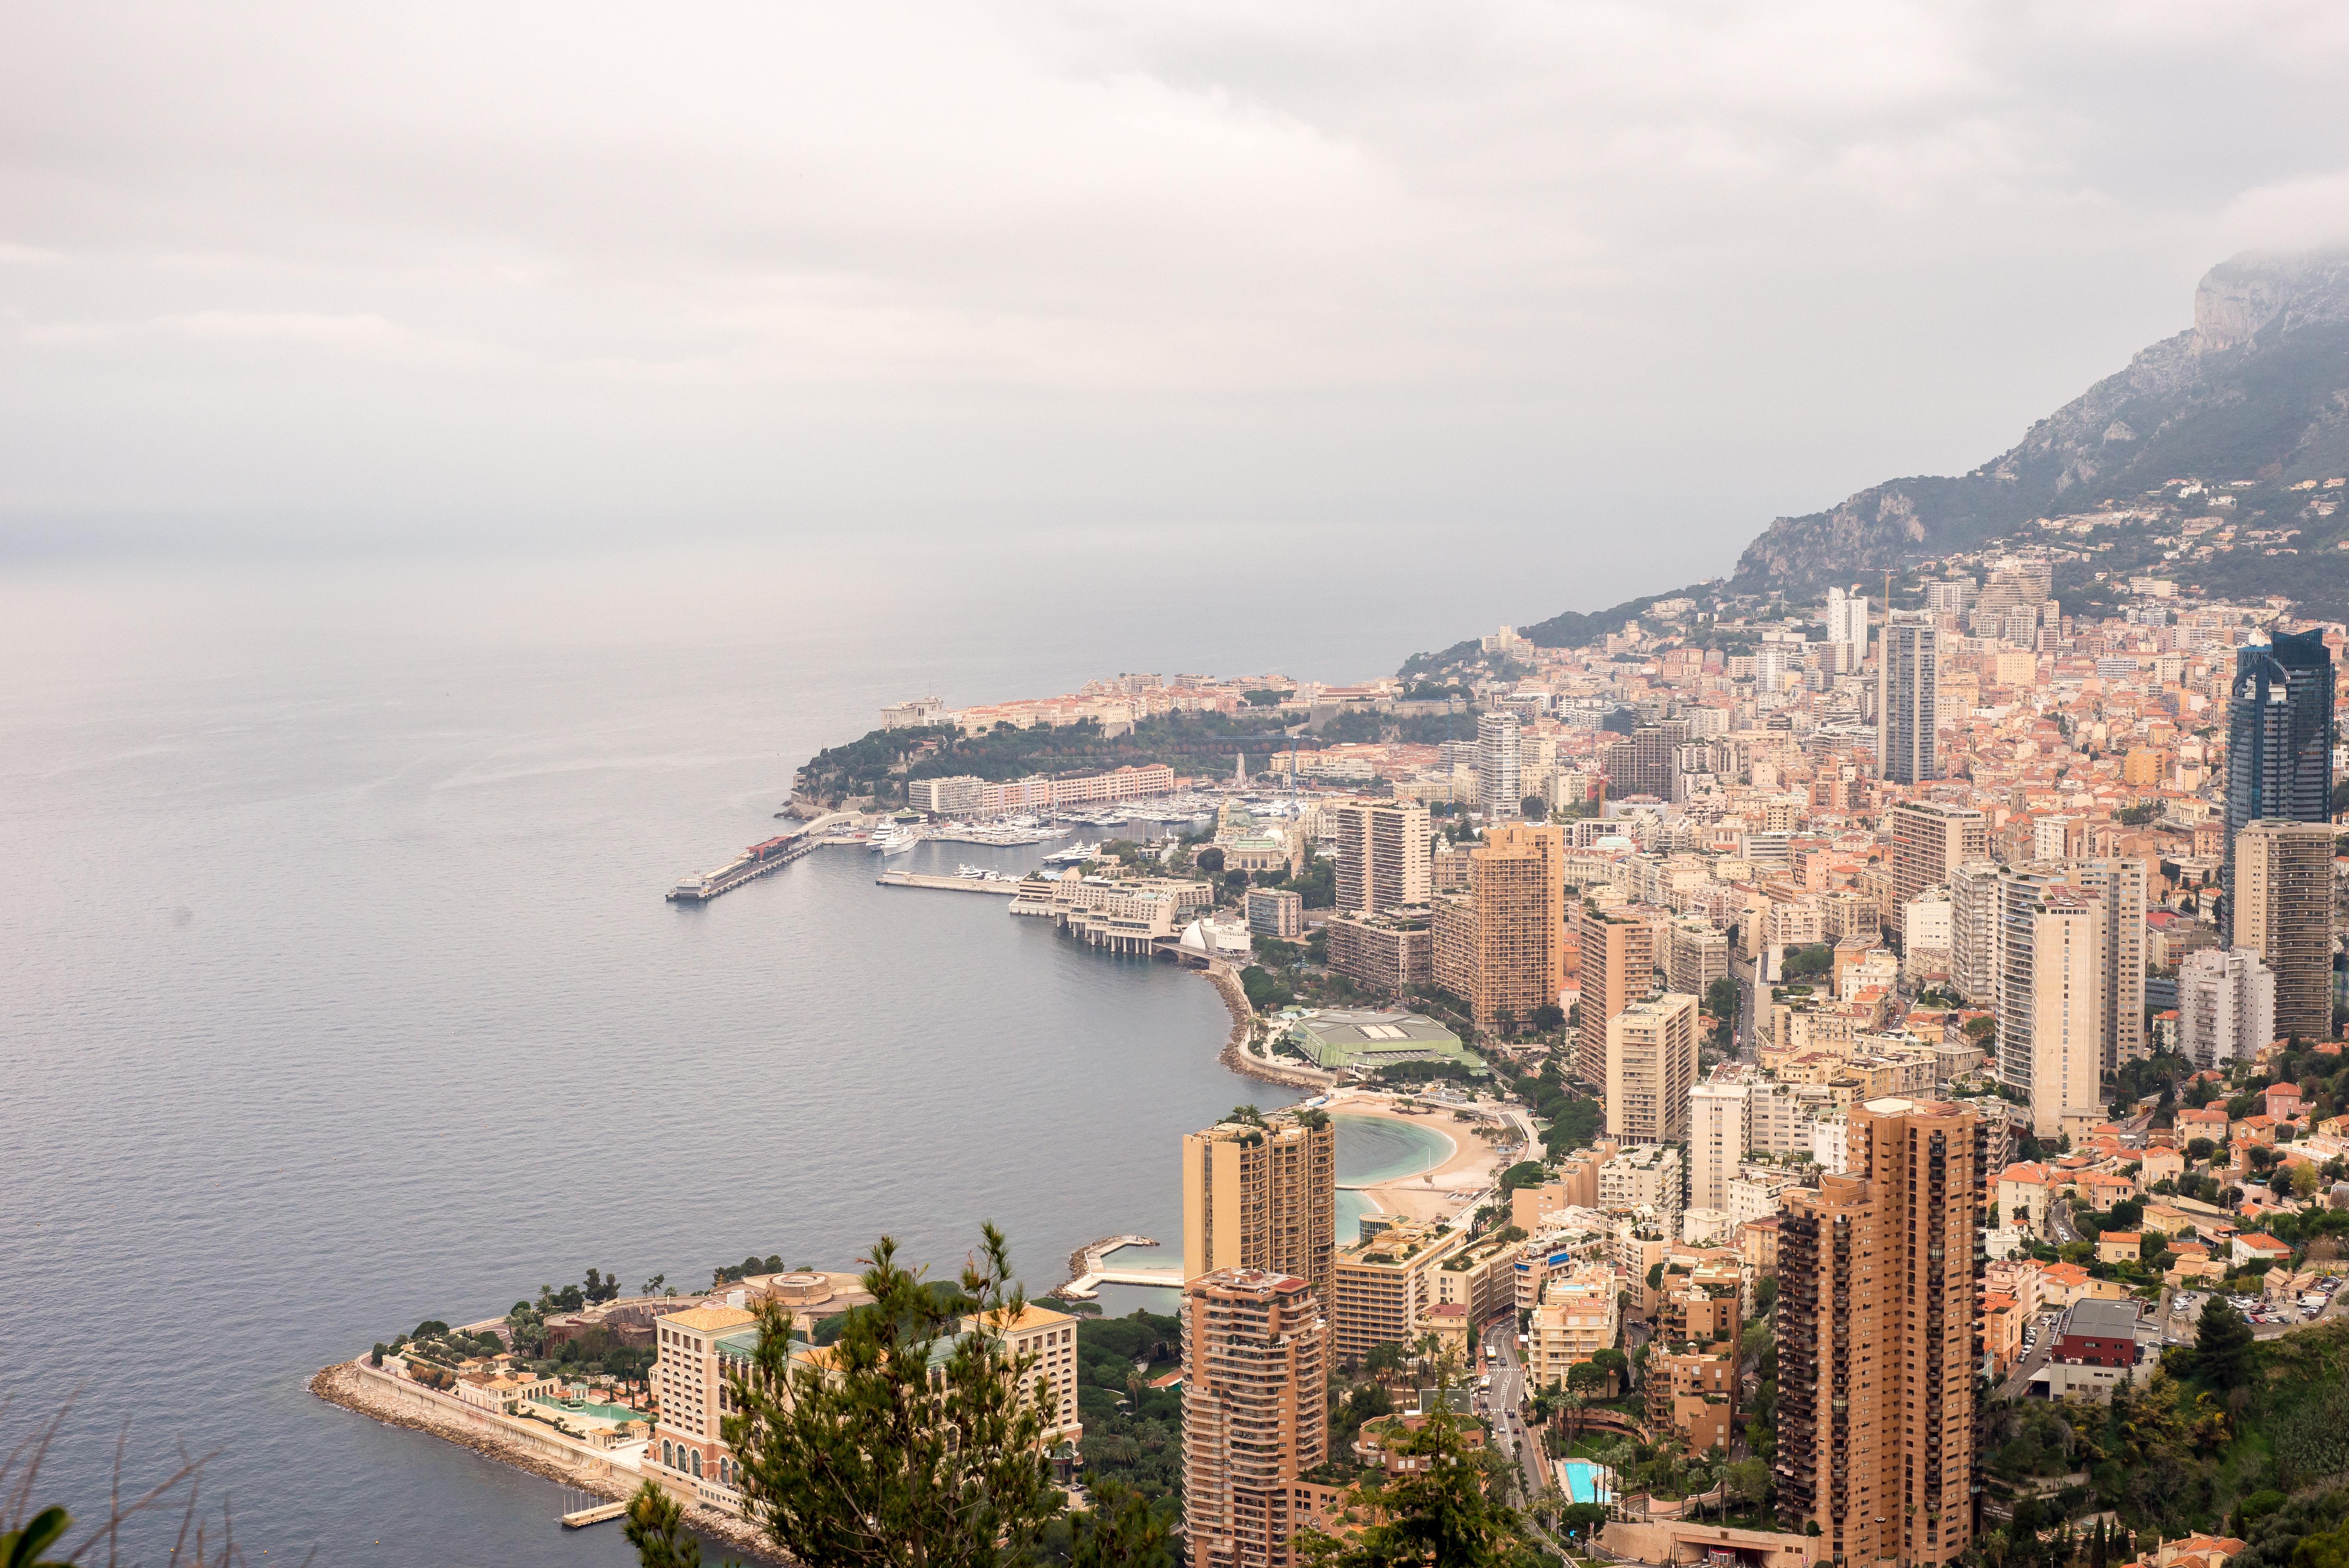
sea, coast, skyline, photography, town, city, cityscape, panorama, mediterranean, bay, port, monaco, mediterranean coast, aerial photography, geographical feature